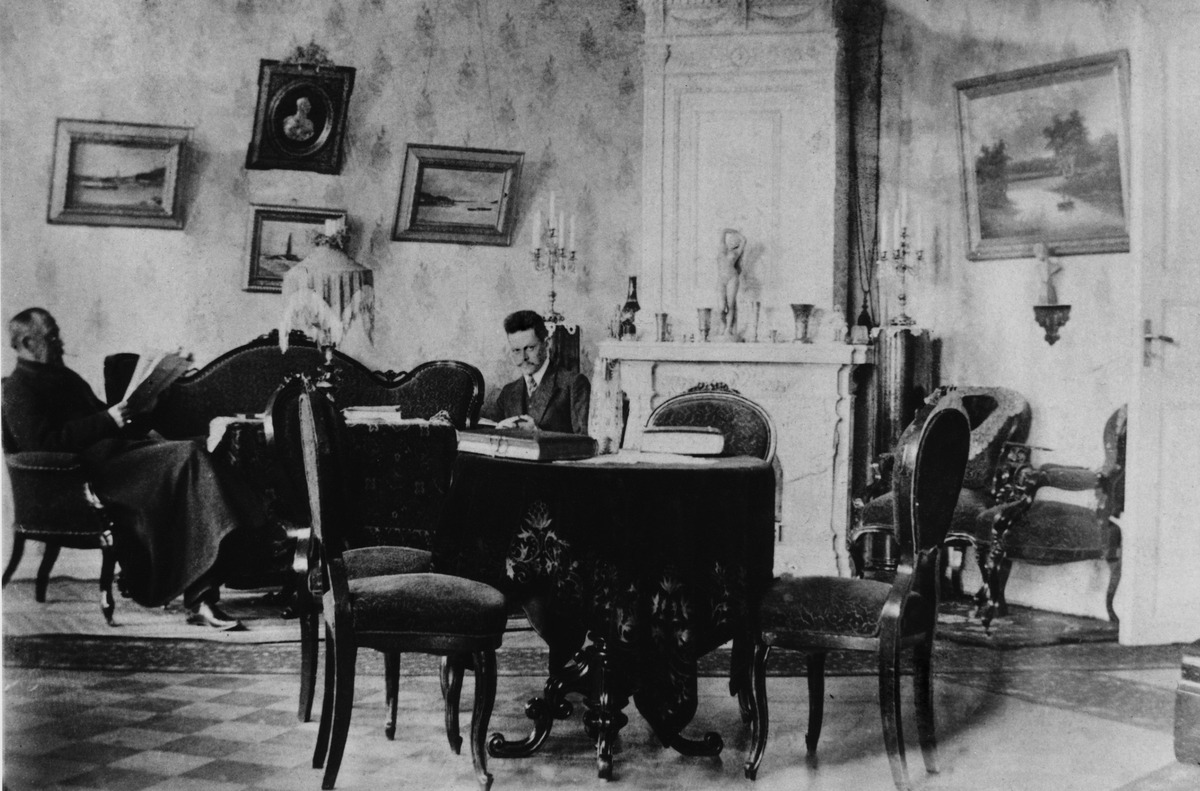
Everstiluutnantti ( Luotsilaitos) Gustaf Adolf Nummelinin koti,  Puutarhakatu 4
sisällön kuvaus: Everstiluutnantti ( Luotsilaitos) Gustaf Adolf Nummelinin koti,  Puutarhakatu 4. Salissa vas. Gustaf Adolf Nummelin ja oik. Erik Adolf Nummelin. mustavalkoinen
Kuvaaja: Nummelin, Erik, valokuvaaja
Ajankohta: kuvausaika 1900 -luvun alku
Paikka: Suomi, Uusimaa, Helsinki, Kluuvi Helsinki, Fabianinkatu 38 - Puutarhakatu 4
Aiheet: Nummelin, Erik Adolf, Nummelin, Gustaf Adolf, sisustus, koti, perheet, huonekalut, lämmitysjärjestelmät, kaakeliuunit, kuvataide maalaustaide